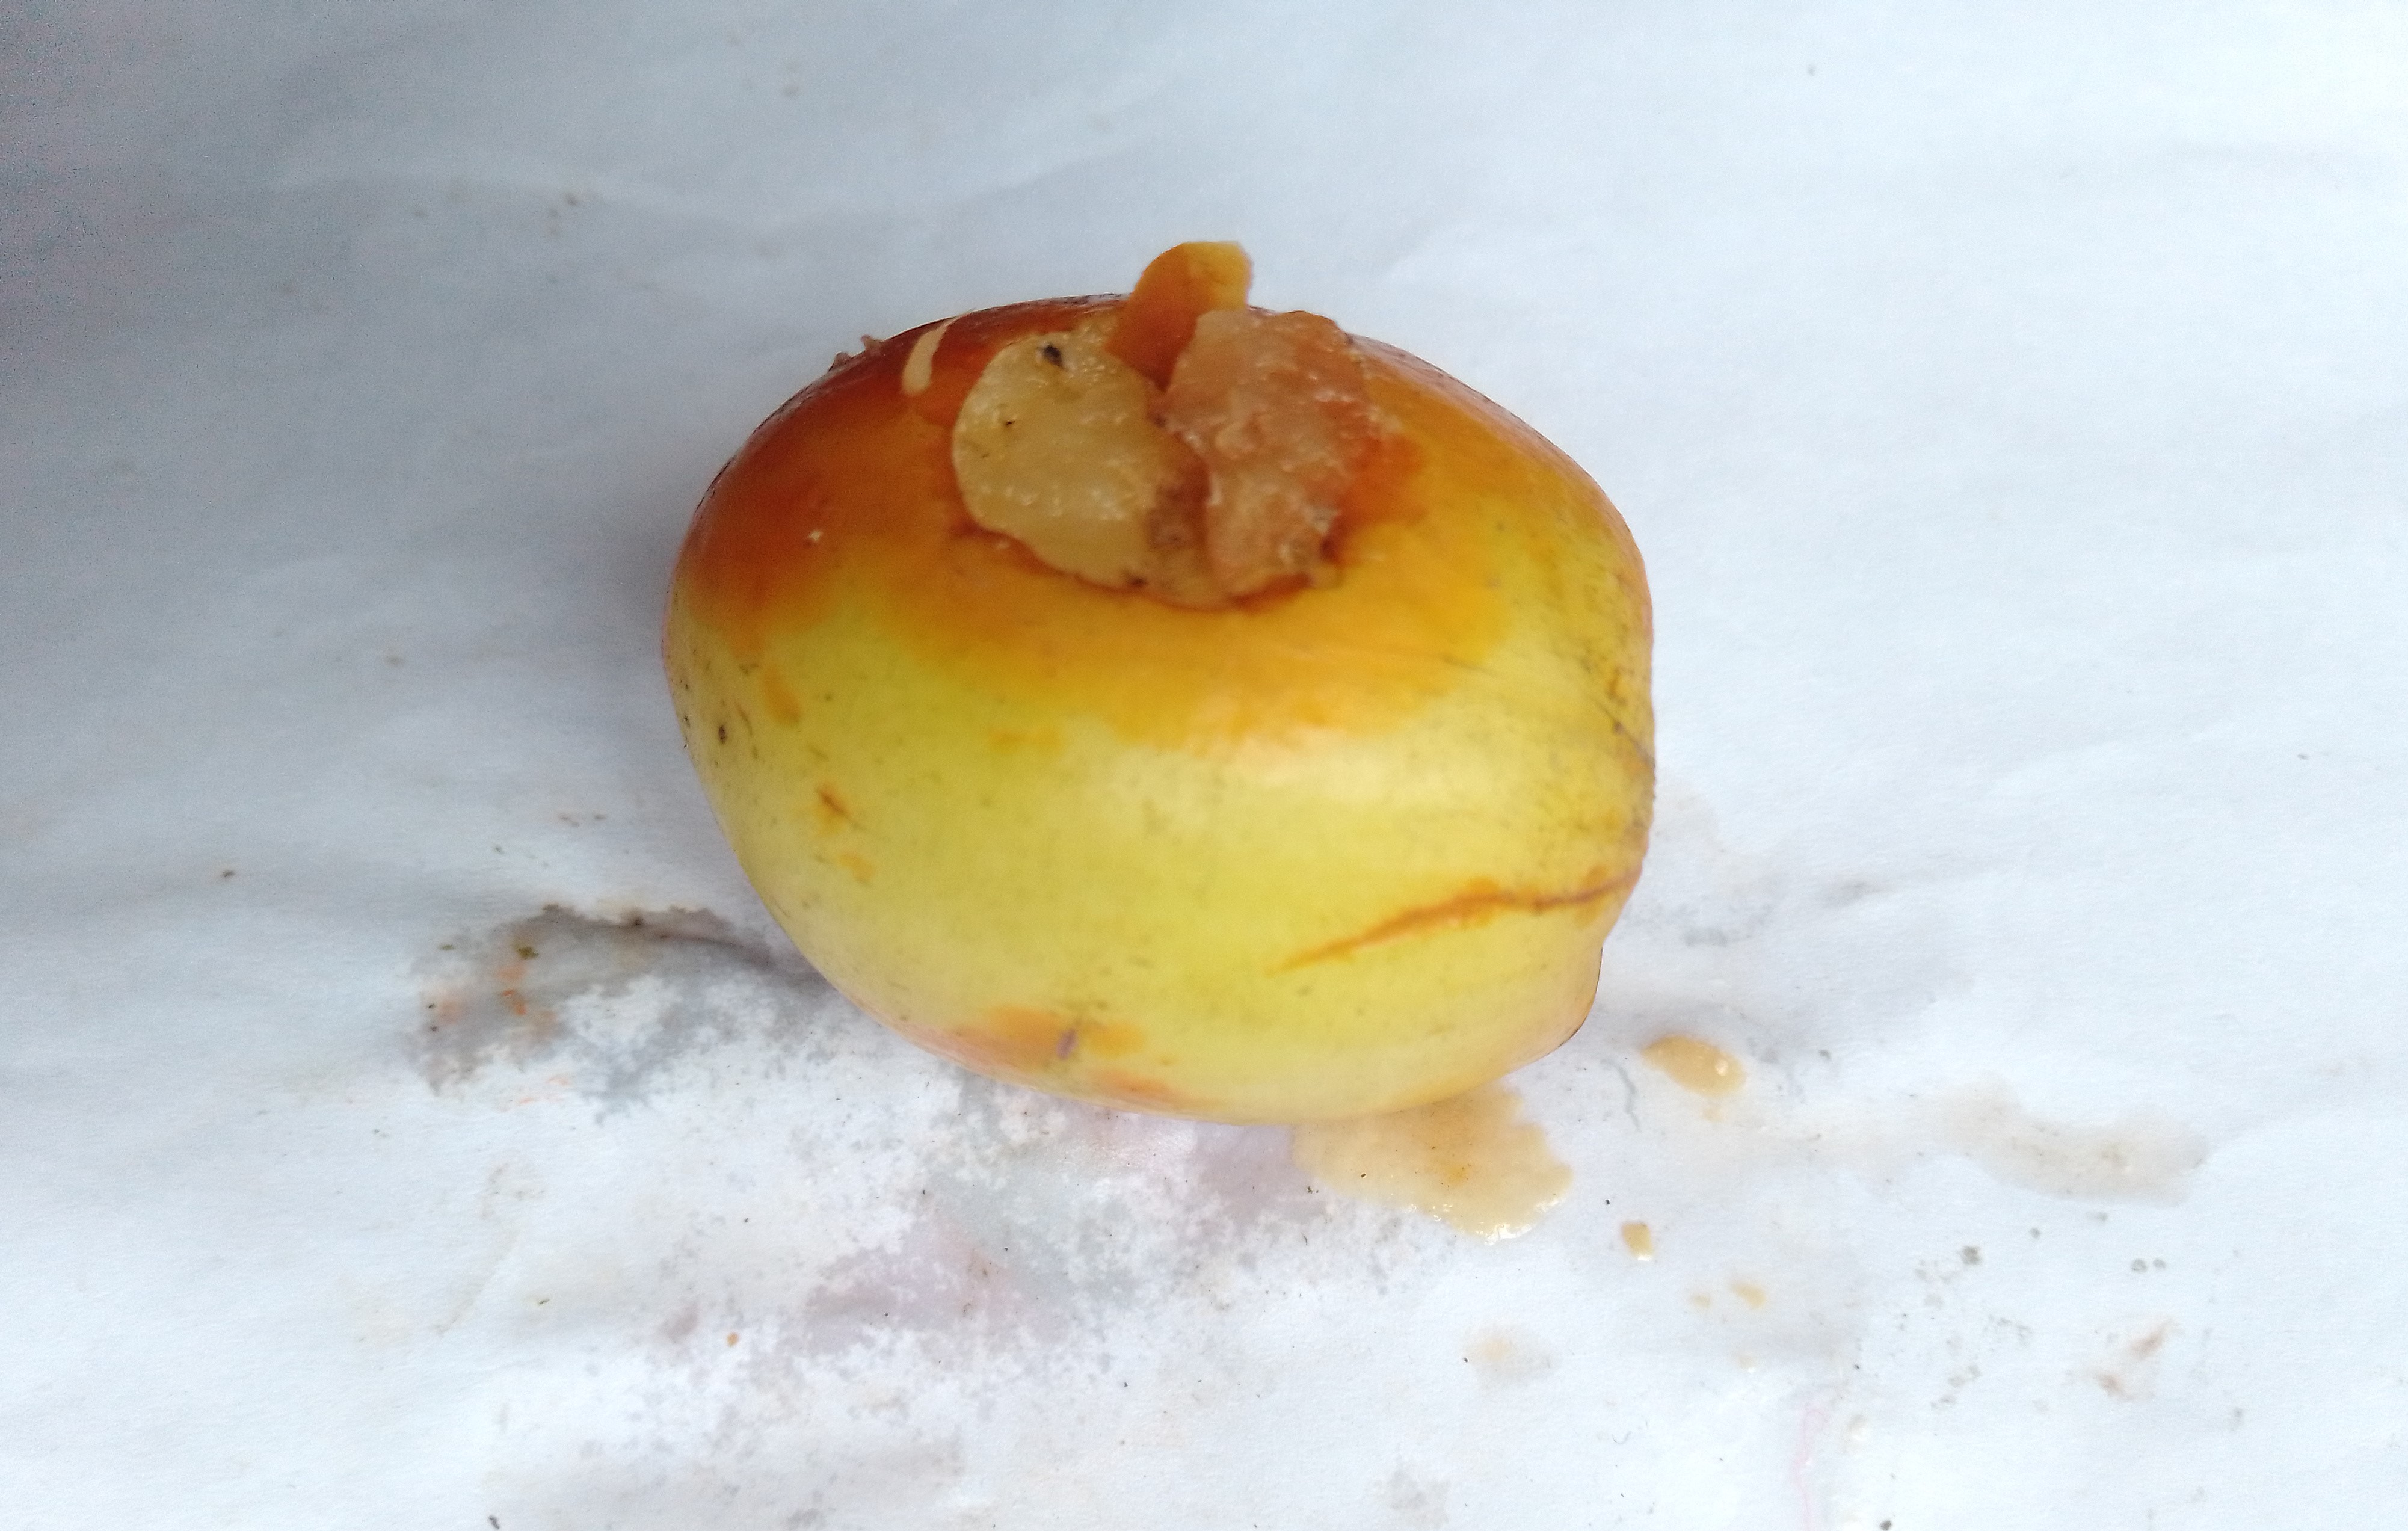
Fruit: jujube
Condition: rotten